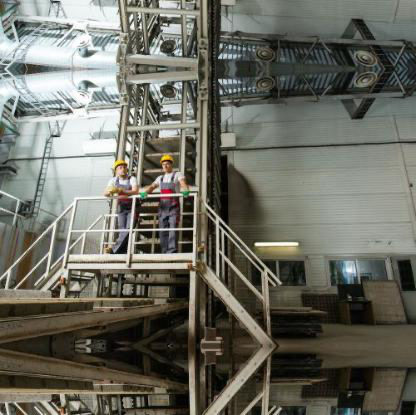
Objects in the image:
label: helmet
label: helmet